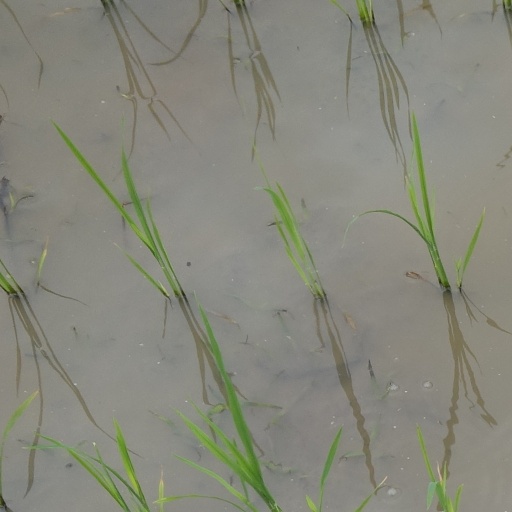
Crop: rice